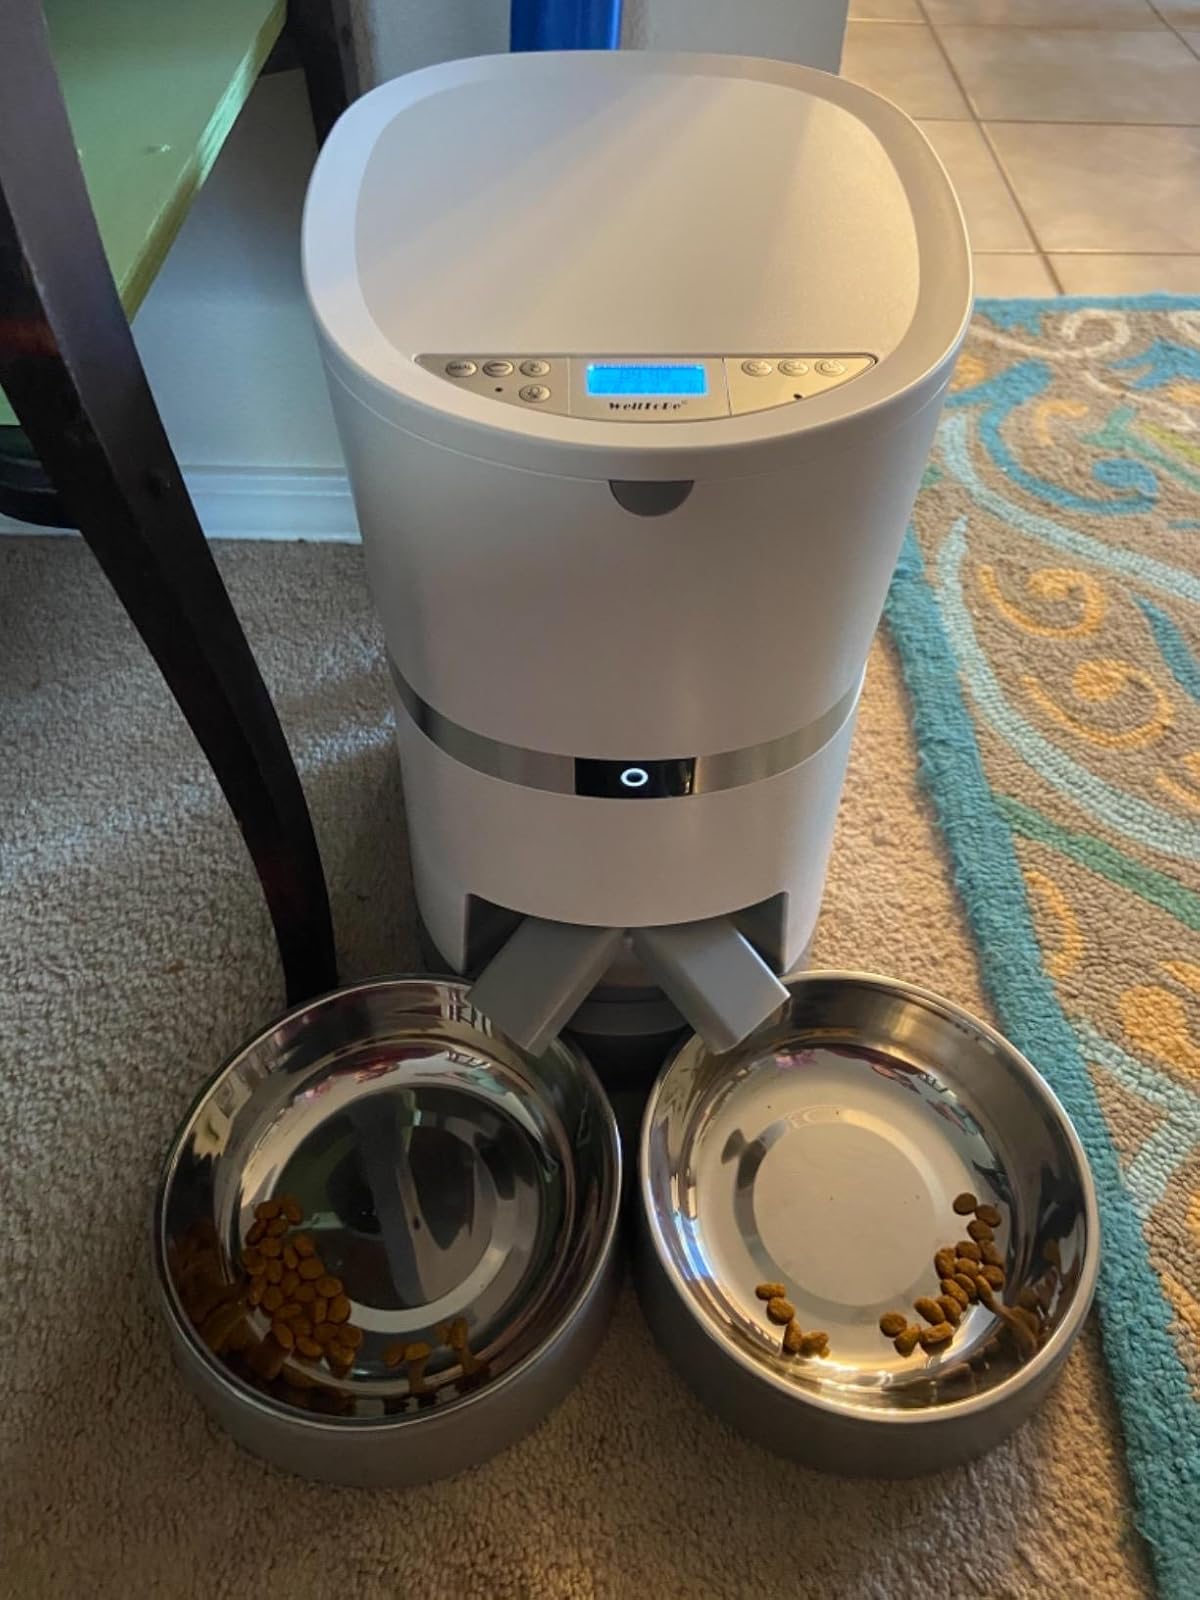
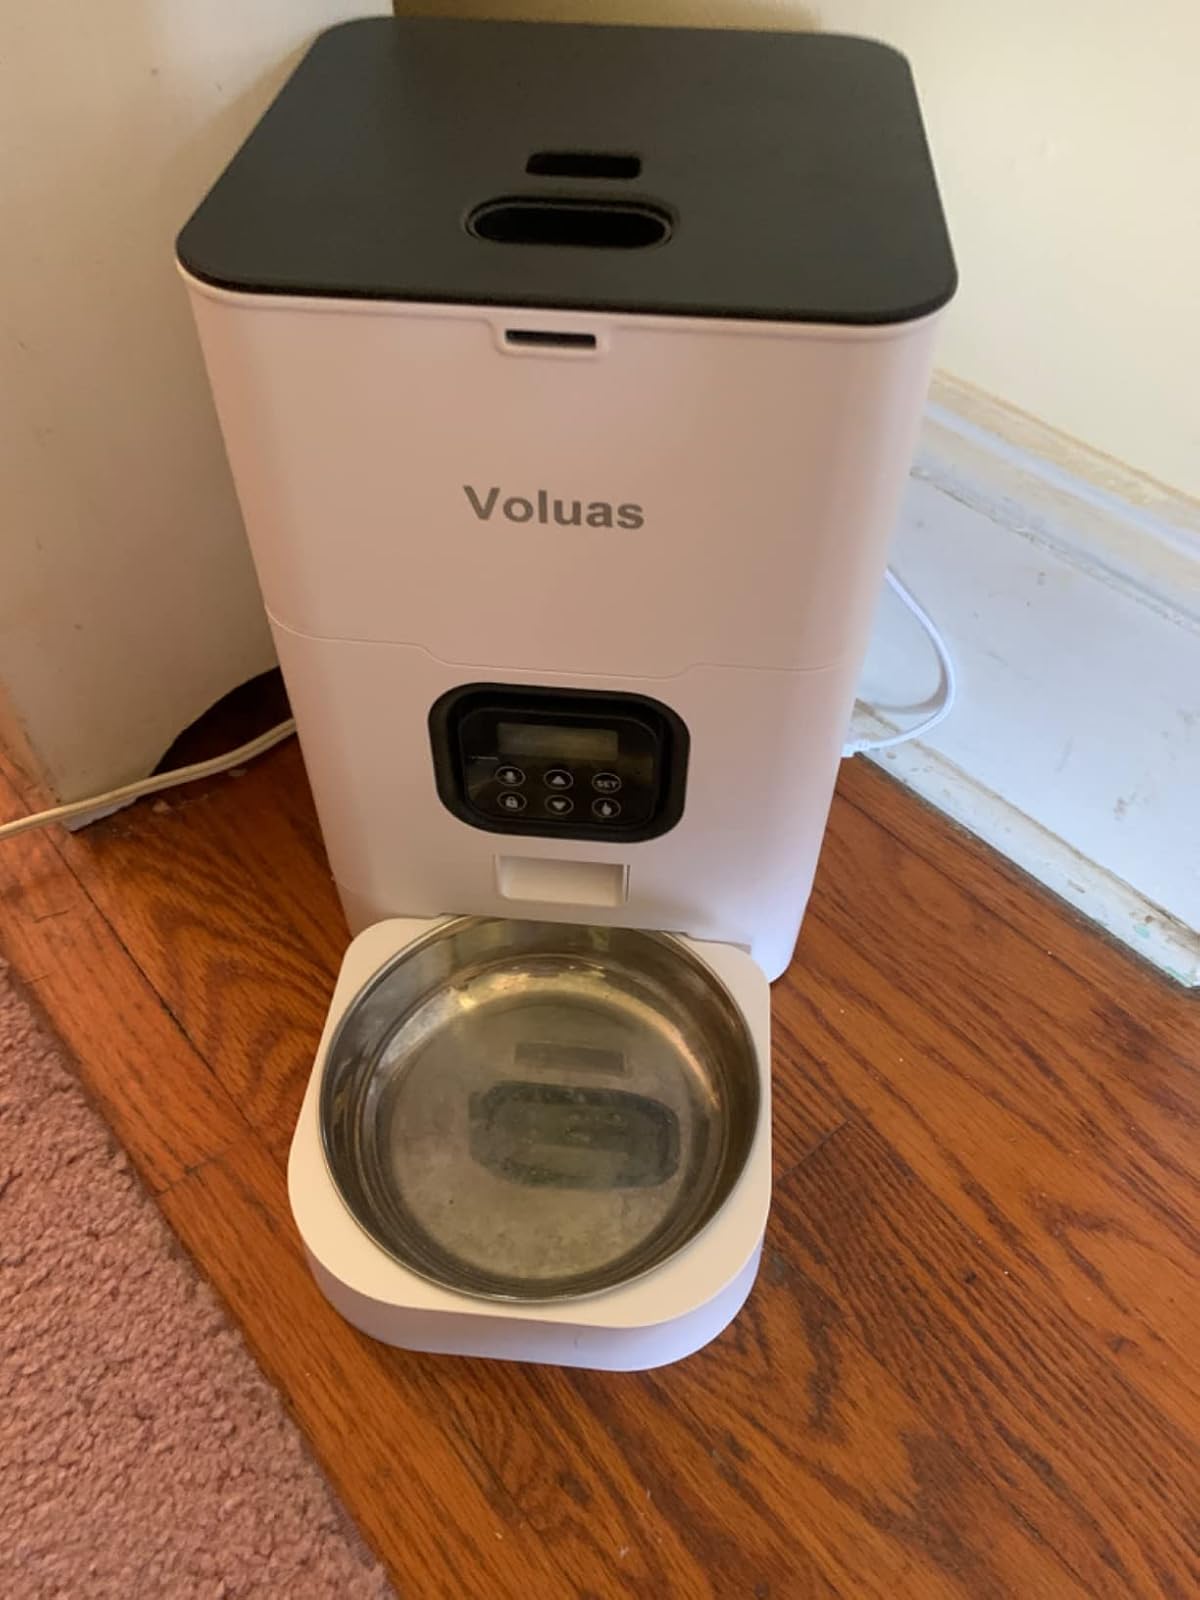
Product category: items_feeder
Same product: no